Proposed all-Ireland football team

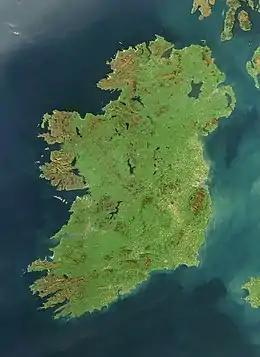
The island of Ireland.

An all-Ireland football team has been proposed on several occasions as a national representative association football team for the whole island of Ireland, an island which is politically divided into Northern Ireland and the Republic of Ireland and which currently has two separate teams.